Melbourne Cricket Ground

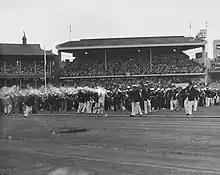
Ron Clarke carrying the Olympic Torch through the MCG at the 1956 Olympic Games' opening ceremony.

On that famous day in Melbourne in 1956 the torch spluttered and sparked, showering Clarke with hot magnesium, burning holes in his shirt. When he dipped the torch into the cauldron it burst into flame singeing him further. In the centre of the ground, John Landy, the fastest miler in the world, took the Olympic oath and sculler Merv Wood carried the Australian flag.